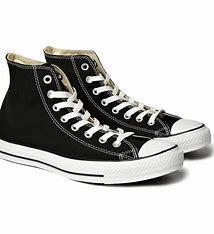
Brand: Converse
Model: Chuck Taylor